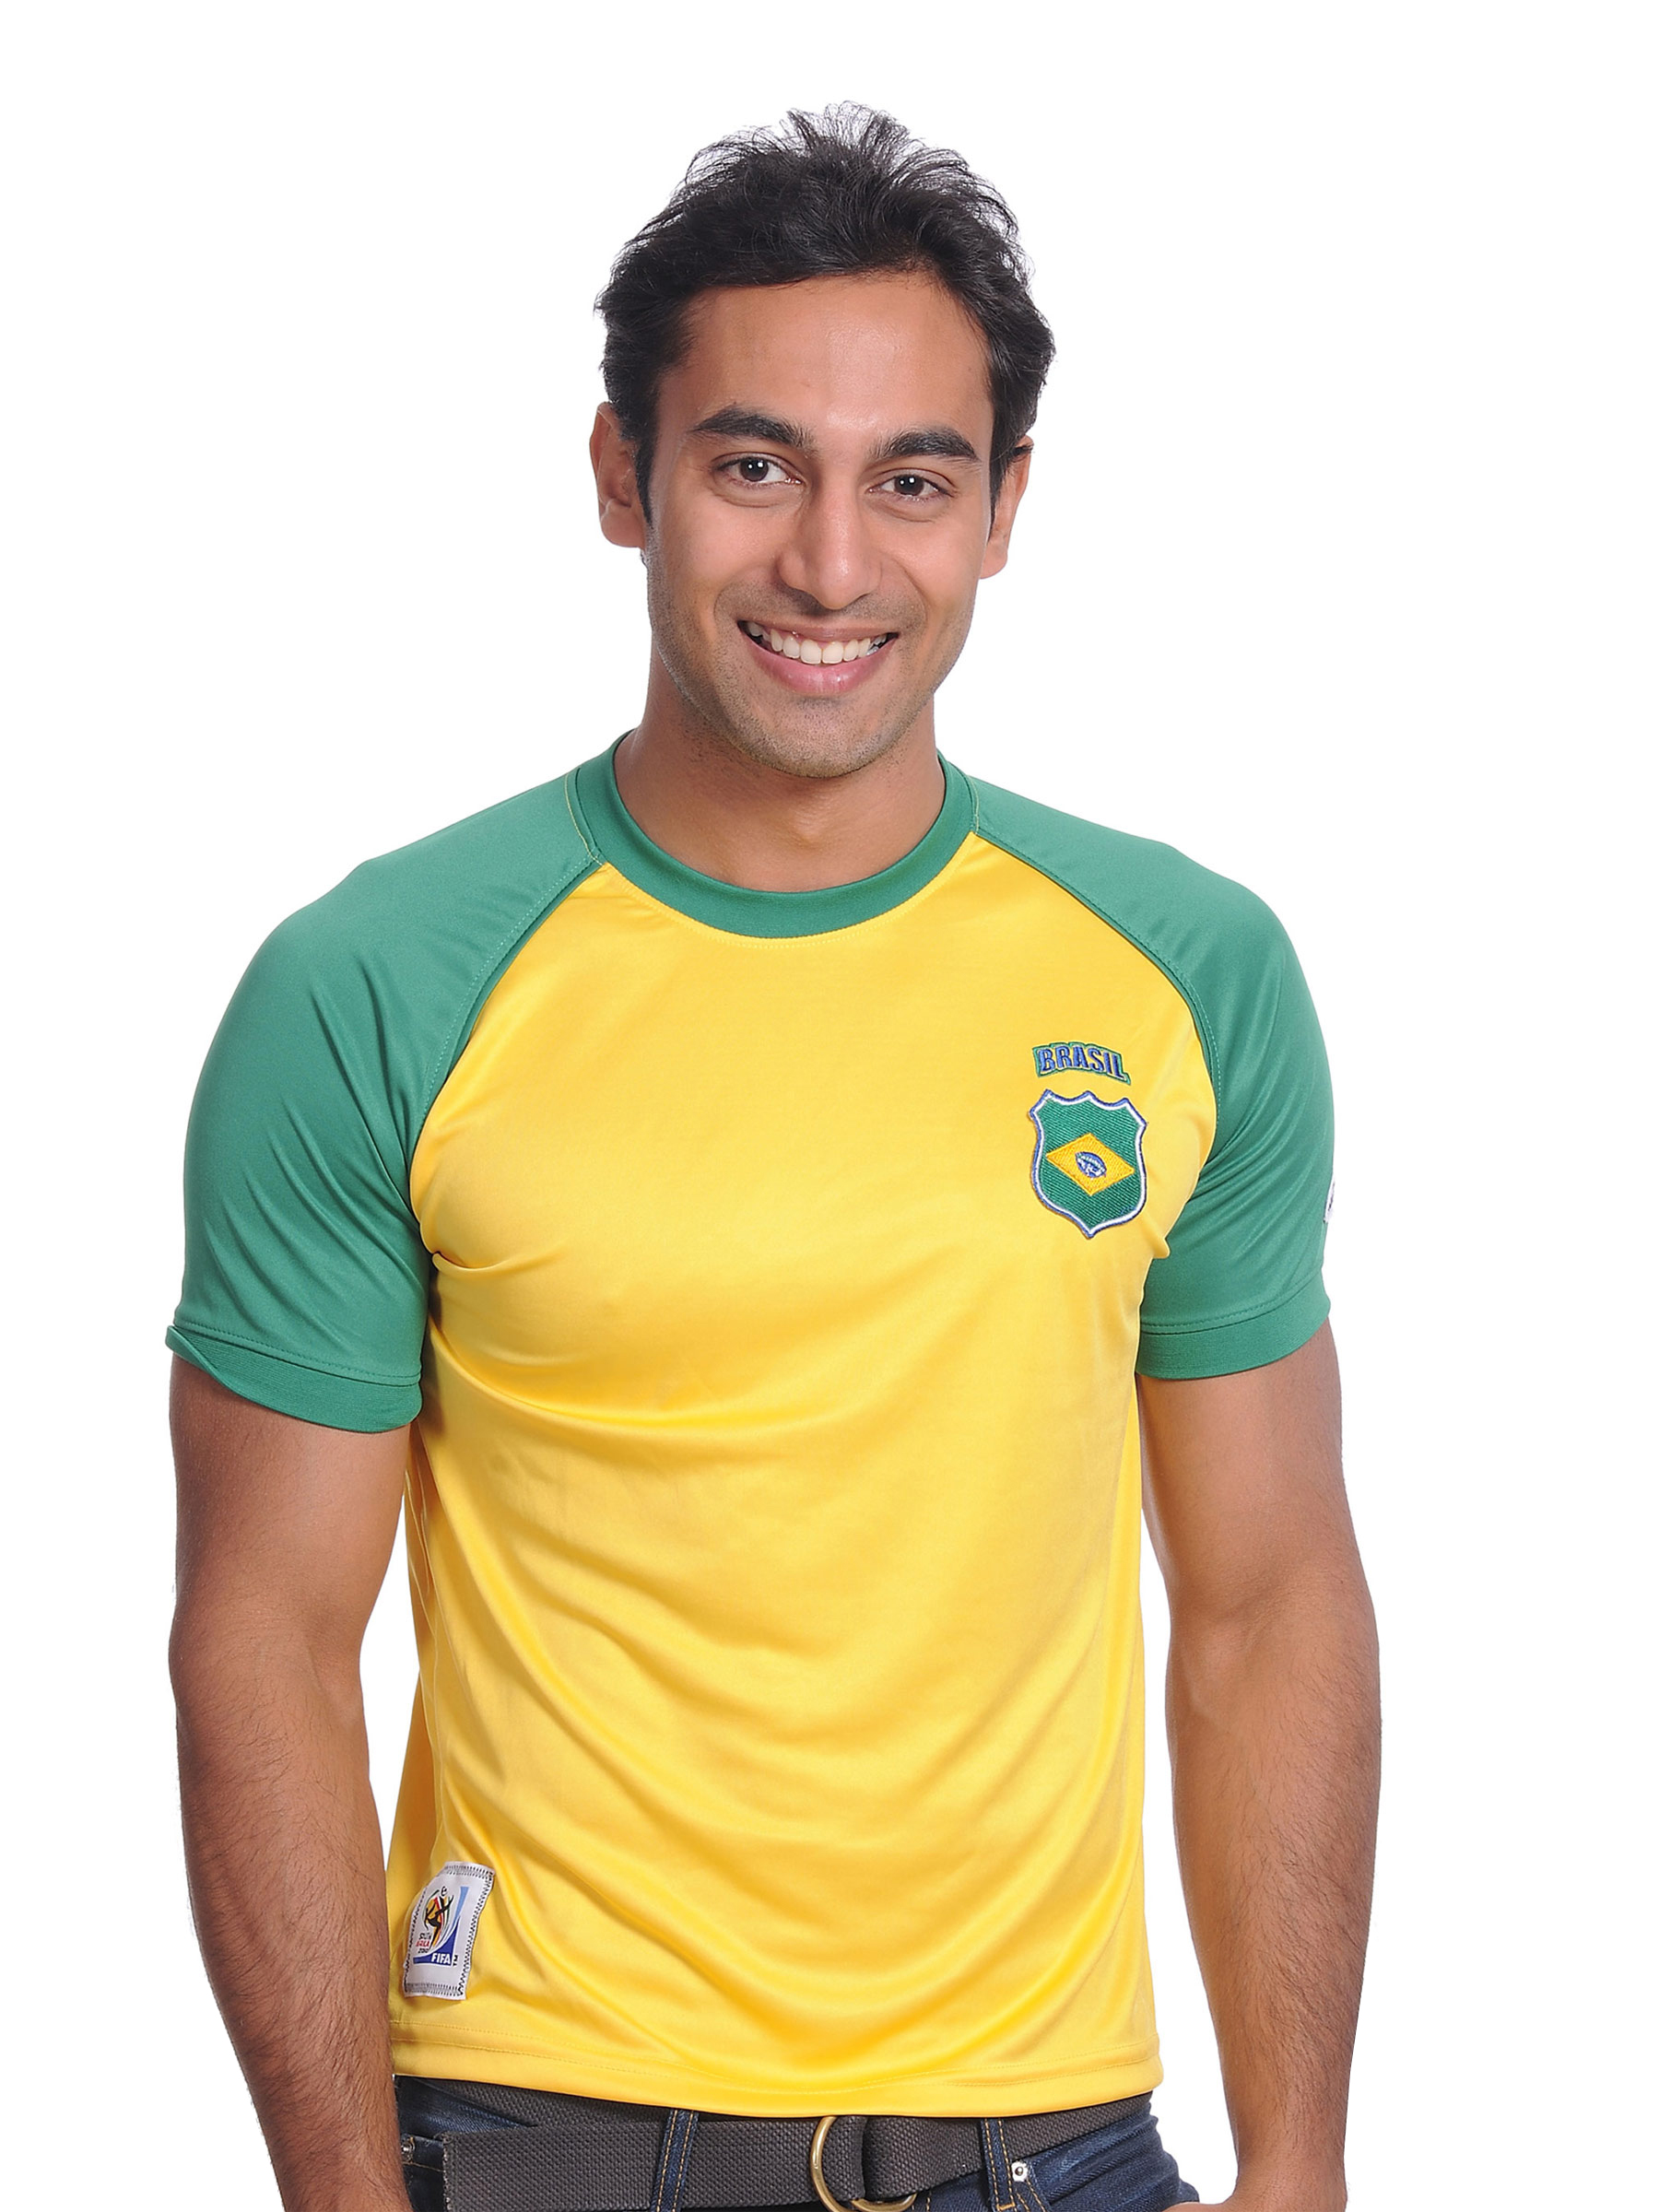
FIFA Men Brazil Yellow Jersey
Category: Apparel / Topwear / Tshirts
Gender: Men
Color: Yellow
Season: Winter 2010
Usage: Sports